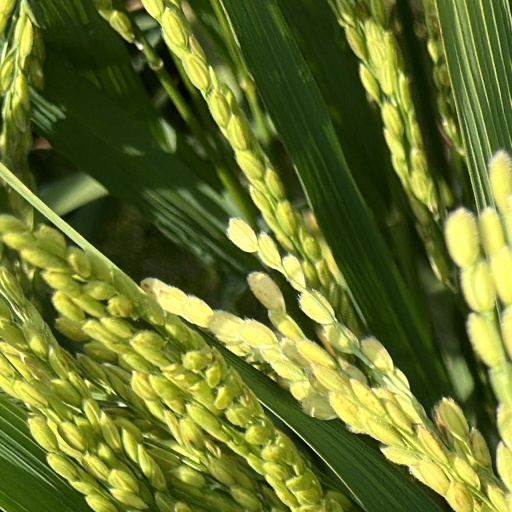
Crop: rice